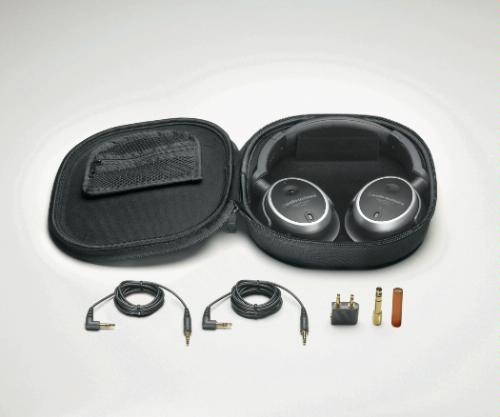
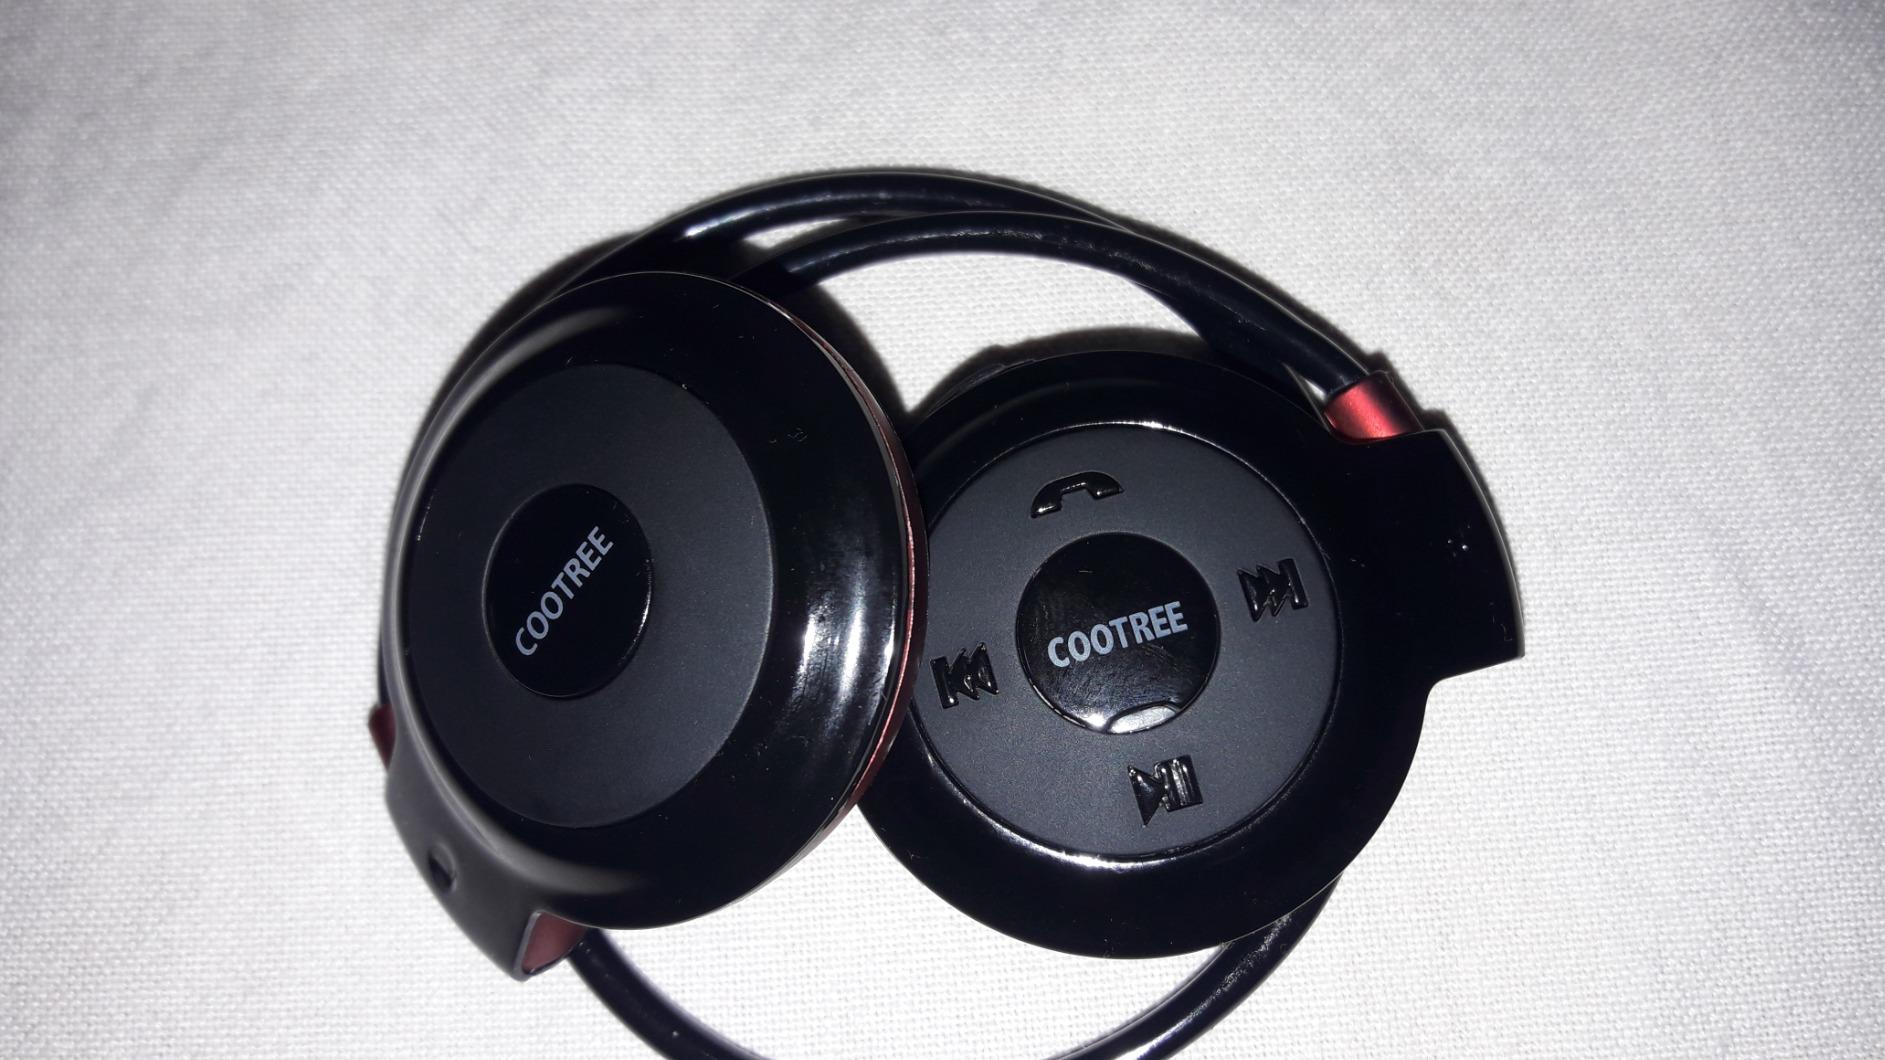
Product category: headphones
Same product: no